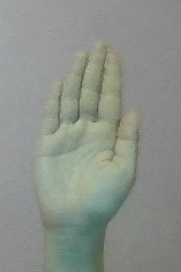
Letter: seen